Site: brandenburg
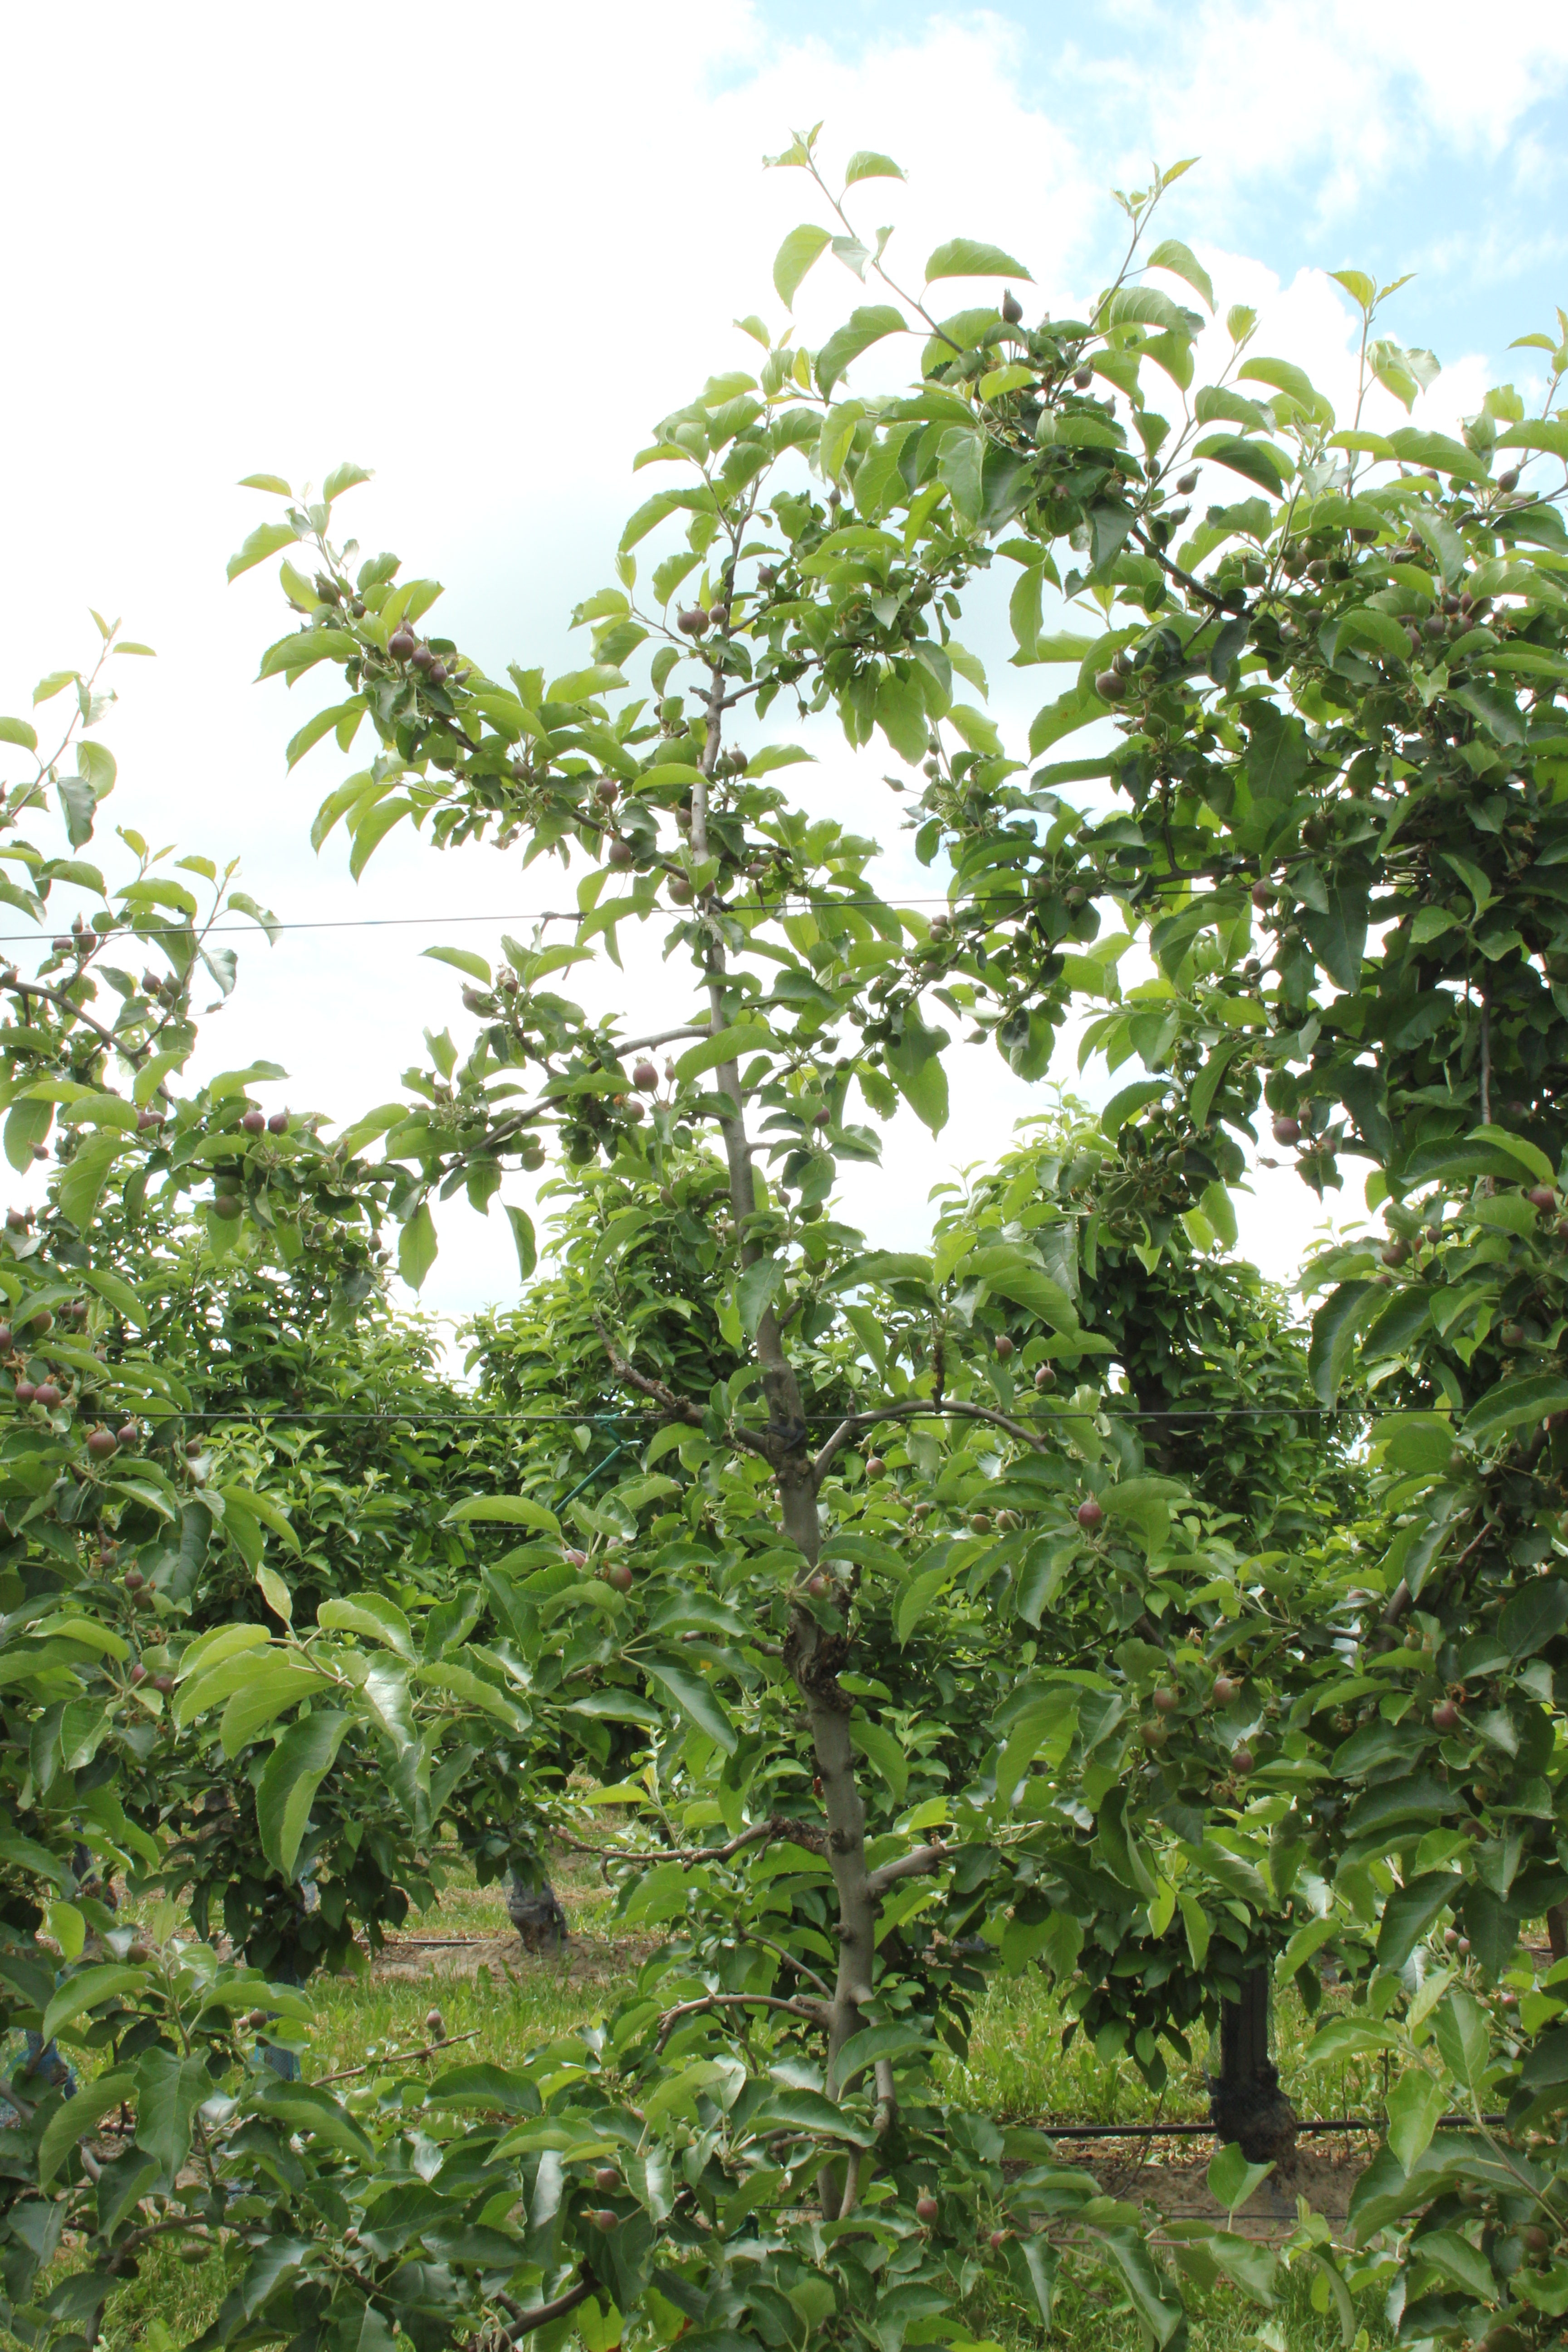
Growth stage (BBCH 72): Development of fruit